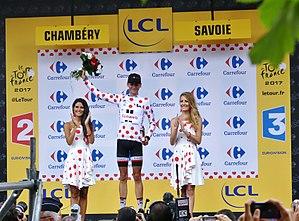
Vue de Warren Barguil portant le maillot à pois du meilleur grimpeur, sur le podium de Chambéry (Savoie), à l'issue de la 9ème étape du Tour de France 2017.
La 9ᵉ étape du Tour de France 2017 se déroule le dimanche 9 juillet 2017 entre Nantua et Chambéry, sur une distance de 181,5 kilomètres. Elle emprunte sept cols et côtes du Jura, dont trois sont classés en Hors catégorie. Le Colombien Rigoberto Urán s'impose, en devançant au sprint le Français Warren Barguil et le Britannique Christopher Froome. Ce dernier conserve le maillot jaune. Douze coureurs quittent le Tour de France à l'issue de cette étape, dont l'un des favoris, Richie Porte, le deuxième du classement général au départ de l'étape Geraint Thomas, tous deux victimes de chutes, et le sprinteur Arnaud Démare, arrivé hors-délais avec trois équipiers.